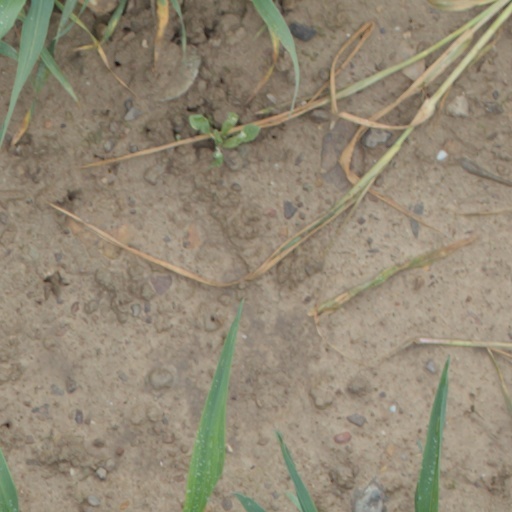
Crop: wheat